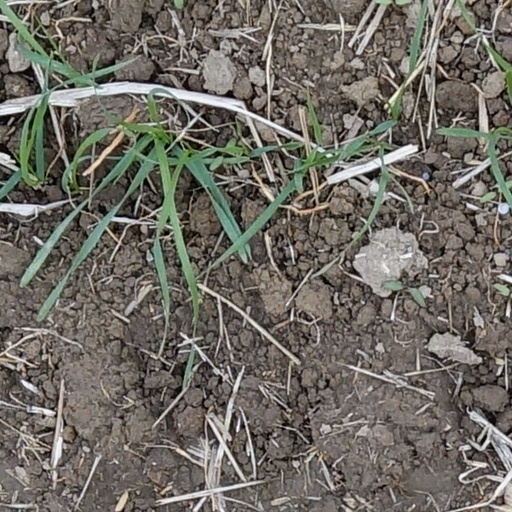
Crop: wheat